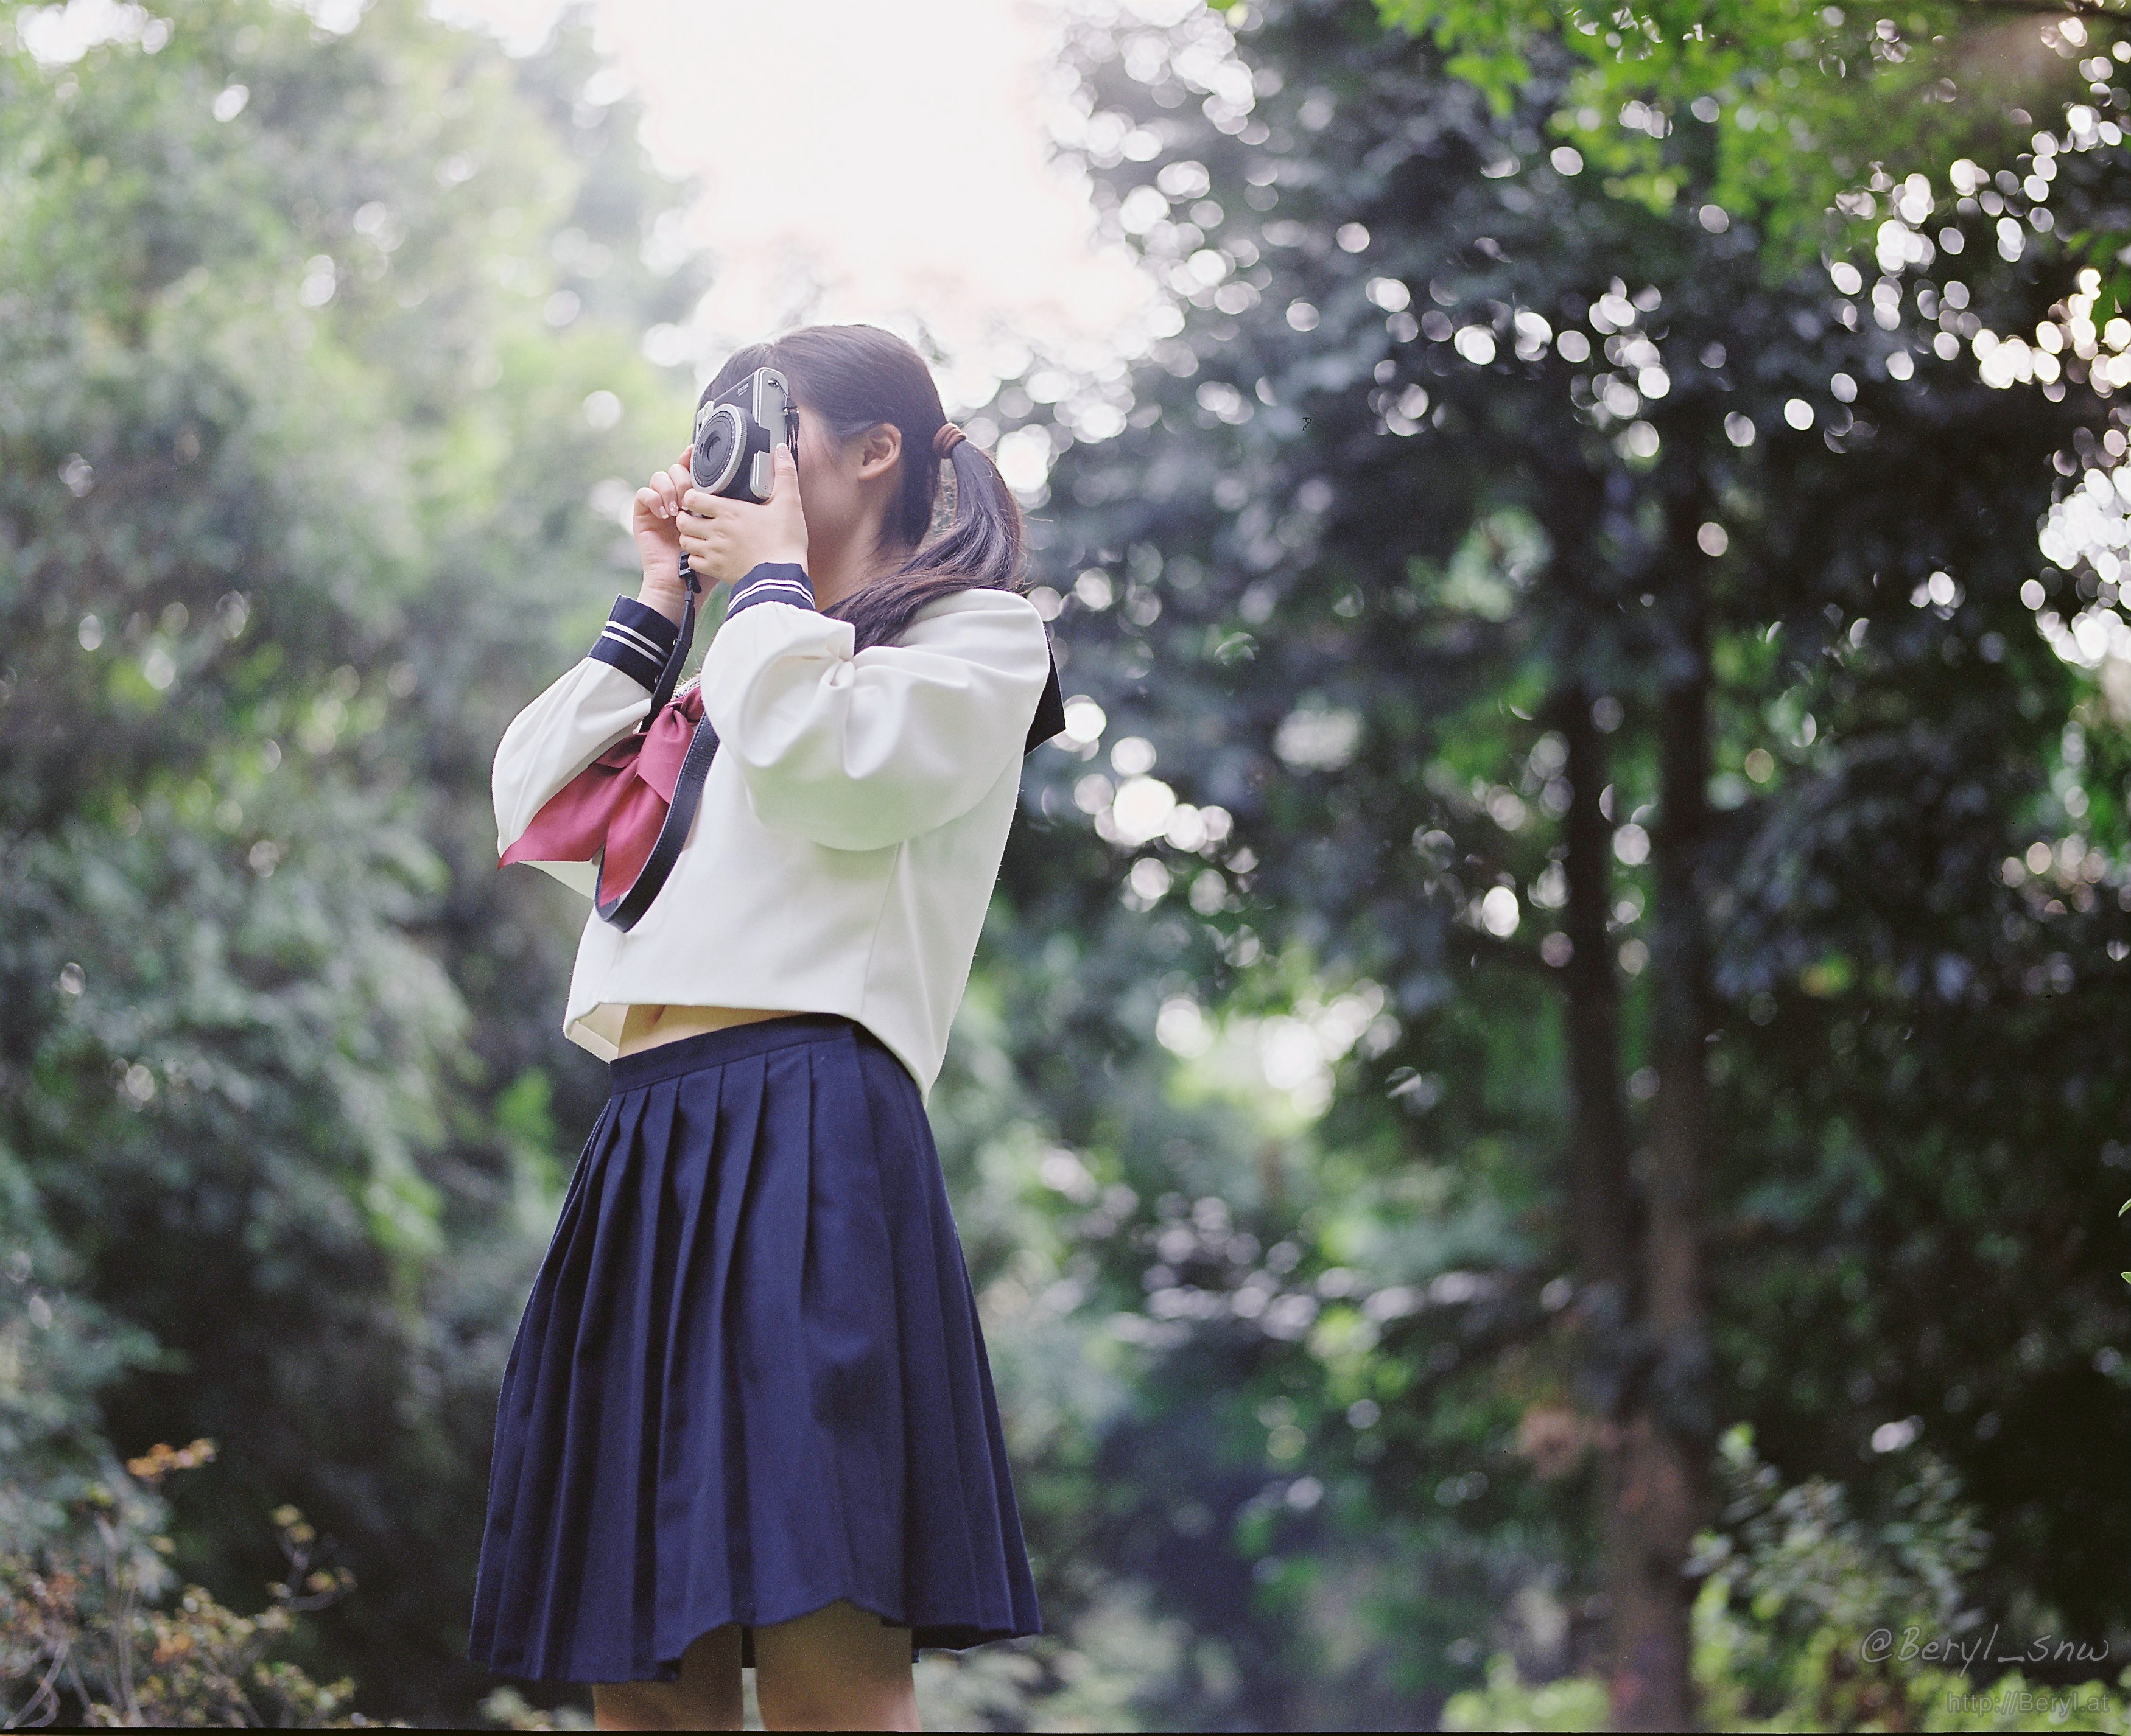
winter, bokeh, girl, sunshine, white, grain, flower, cute, film, analog, fujifilm, portrait, coat, spring, clean, fashion, clothing, lady, sunny, dress, bright, faceless, uniform, school, skirt, costume, longhair, anime, schoolgirl, schooluniform, mamiya, mamiyarz67, 6x7, mediumformat, twintails, fujifilminstax, 110mm, fujifilmpro160ns, photo shoot